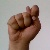
The image shows a hand gesture representing the letter 'T' in Indian Sign Language.